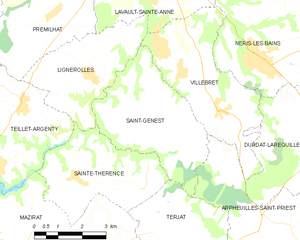
Carte des communes françaises: Saint-Genest